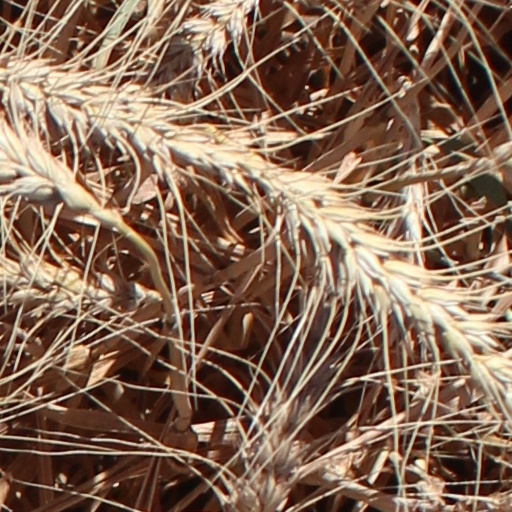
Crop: wheat